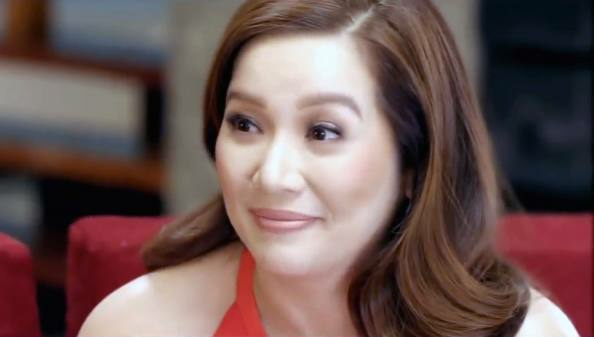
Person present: Yes